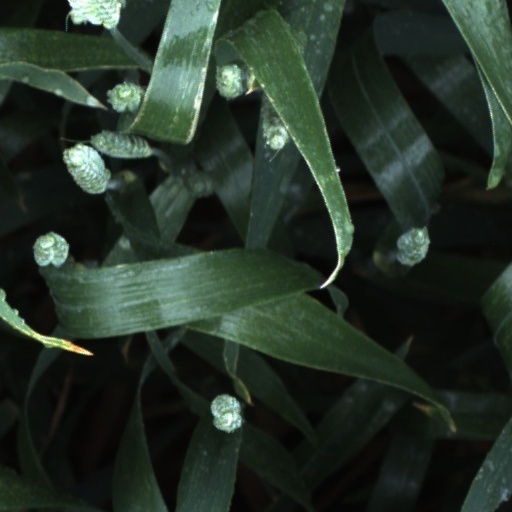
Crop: wheat